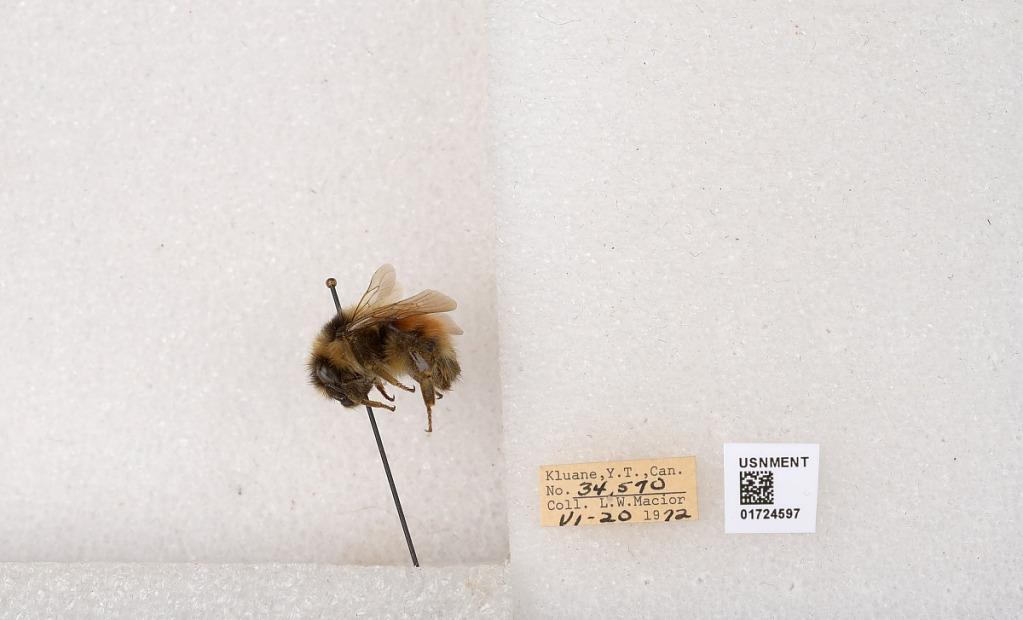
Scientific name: Bombus (Pyrobombus) sylvicola Kirby
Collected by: L. Macior
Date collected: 1972-6-20
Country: Canada
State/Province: Yukon Territory
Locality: Kluane National Park and Reserve
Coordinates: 60.7493, -139.504